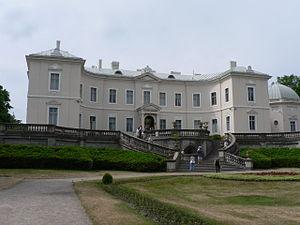
Le château Tyszkiewicz est un château néorenaissance situé à Palanga en Lituanie.